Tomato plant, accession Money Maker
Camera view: bottom (45 deg); turntable rotation: 0 degrees
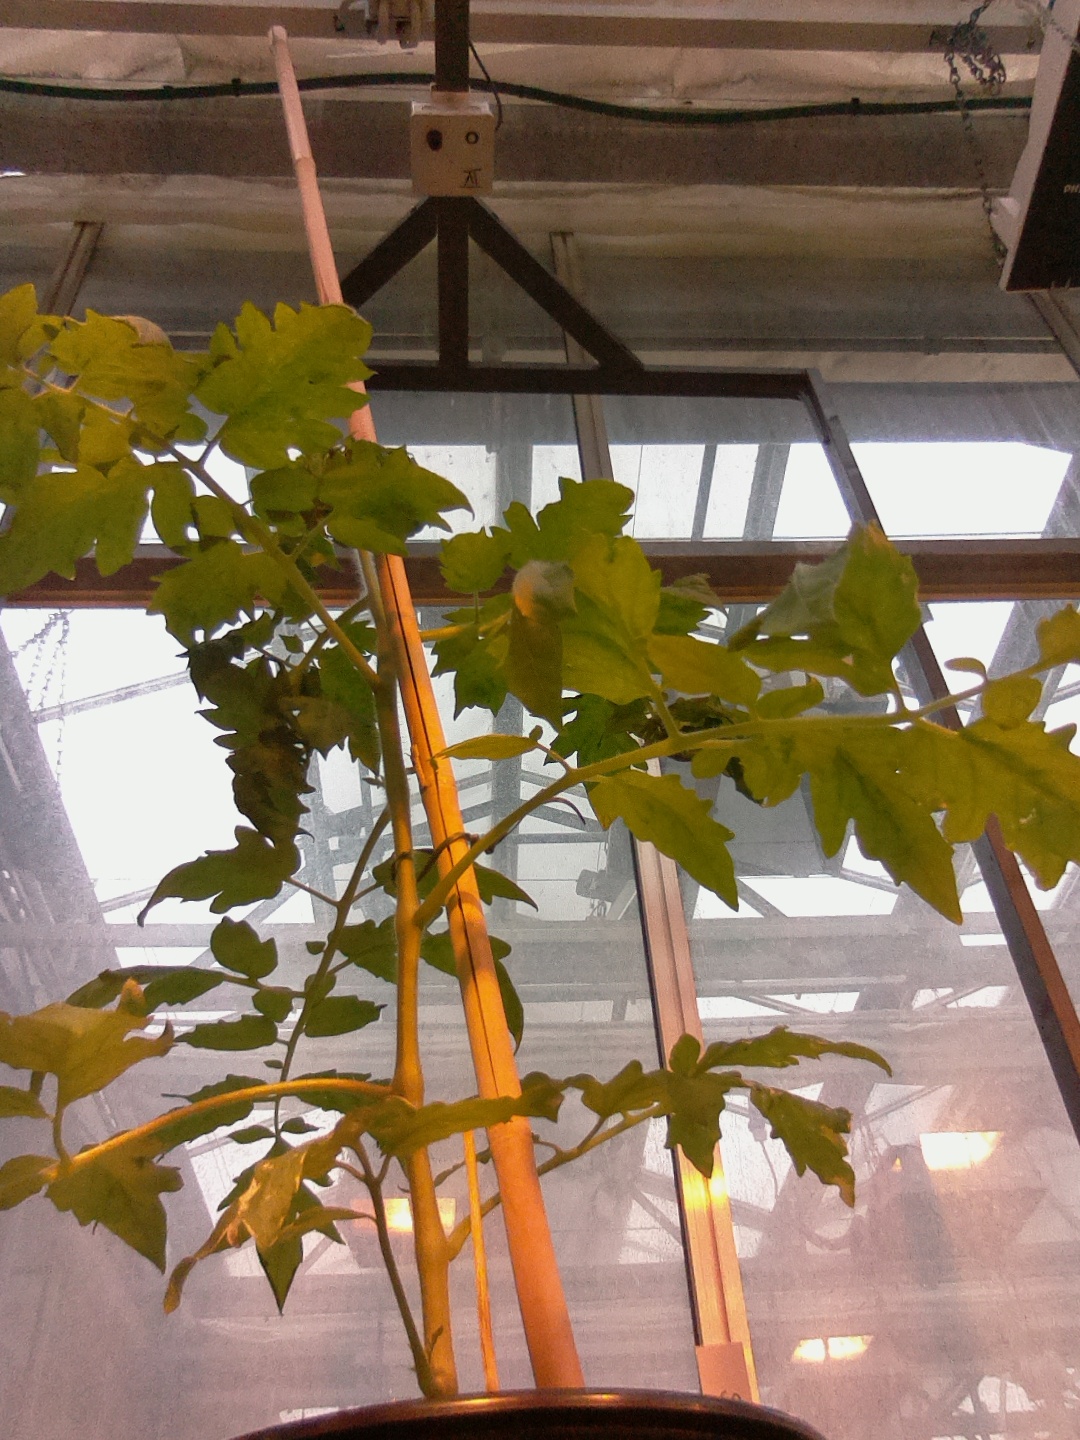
BBCH growth stage 15: 10 of true leaves visible